Quality Hill, Kansas City

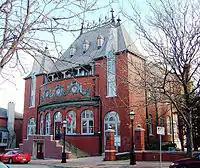
The Progress Club, a Jewish gentlemen's club, was founded in 1881 on Quality Hill, where it remained until 1928; today, the building houses the local YMCA

One figure who greatly influenced Quality Hill's rise was Tom Pendergast, a notorious political boss in the city. In the early 20th century, his brother, Jim Pendergast, a saloon owner in the West Bottoms, began a Democratic Party political machine which soon achieved nearly total power over politics in the region. His chief rival was Joe Shannon. Shannon's faction was nicknamed "the rabbits" because of their connection to the old ways of doing things in lowlands along the rivers (one of the early nicknames for Kansas City was "Rabbitville"), while the Pendergast faction was nicknamed "the goats" because of their desire to climb out of the Bottoms. Tom Pendergast succeeded his brother as boss of the machine.